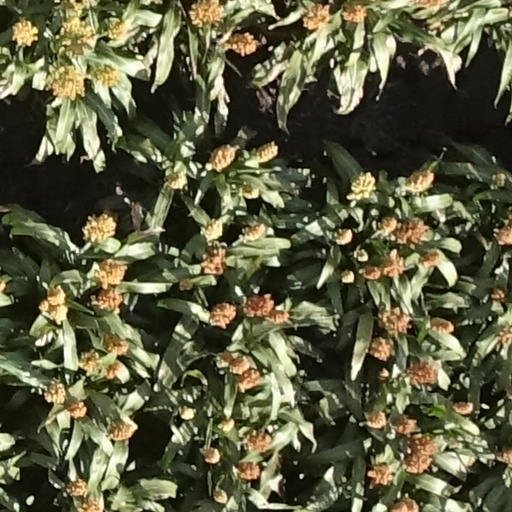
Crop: sorghum